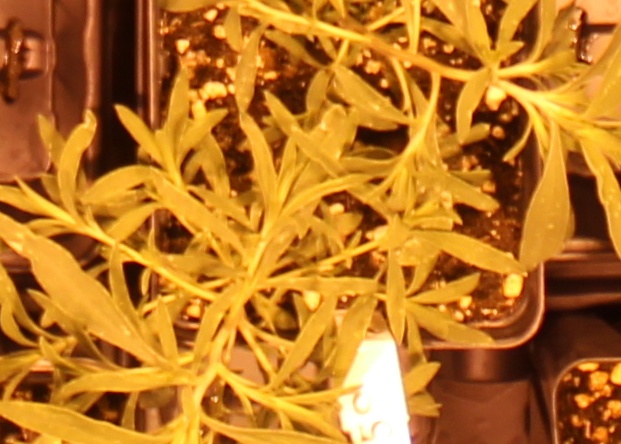
Label: Kochia